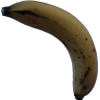
Label: banana